Ely Jacques Kahn

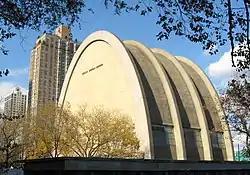
Municipal Asphalt Plant

In 1940, he formed a partnership with Robert Allan Jacobs, the son of architect Harry Allan Jacobs. An exemplary work of this period is the Universal Pictures Building of 1947 which was used by Reyner Banham to illustrate air conditioning. Another is 100 Park Avenue; the firm later assisted on the Seagram Building. In 1944, Kahn and Jacobs rendered a prosaic program, the Municipal Asphalt Plant, at FDR Drive between 90th and 91st Street, as a free-standing concrete structure with four parabolic steel arches. For the New York Stock Exchange Building annex into 20 Broad Street, Kahn & Jacobs created additional facilities in 1956 designed with their characteristic zig-zag of setbacks in the upper stories.